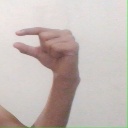
अक्षर: ग